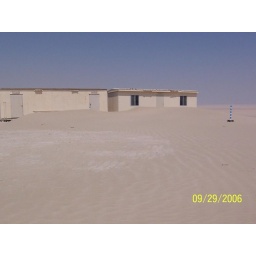
drifted sand near office trailer